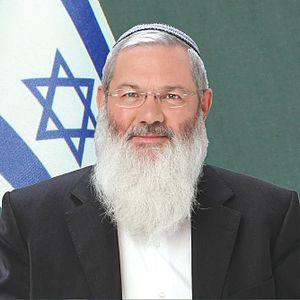
Eliyahu Michael « Eli » Ben Dahan, né le 11 février 1954 à Casablanca au Maroc, est un rabbin israélien et homme politique.